FC Spartak Moscow

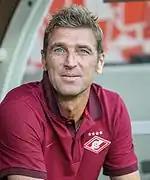
Massimo Carrera helped Spartak win the first league title in 16 years.

In the 2012–13 season, Spartak qualified for the 2012–13 UEFA Champions League group stage and finished last after disappointing performances against FC Barcelona, Celtic and Benfica. In the league, Spartak finished in fourth place while in the cup it was eliminated in the round of 16 by FC Rostov 0–0 , completing a disappointing season.